1998 Puerto Rican general strike

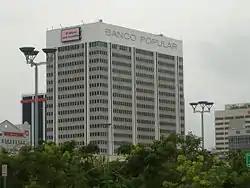
The headquarters of Banco Popular, a partner of the GTE-led consortium which purchased the Puerto Rico Telephone Company

The Puerto Rican general strike of 1998 began as a strike of Puerto Rico Telephone Company workers to protest a government privatization plan. Three weeks later, an estimated 500,000 people joined a two-day general strike, bringing commerce and travel in Puerto Rico to a standstill. Protests and pickets were mostly peaceful, but in the week before the general strike some infrastructure elements were sabotaged, and two bombs were detonated. The strike failed to stop the privatization plan, and in July a consortium led by GTE bought the PRTC for US$1.9 billion.